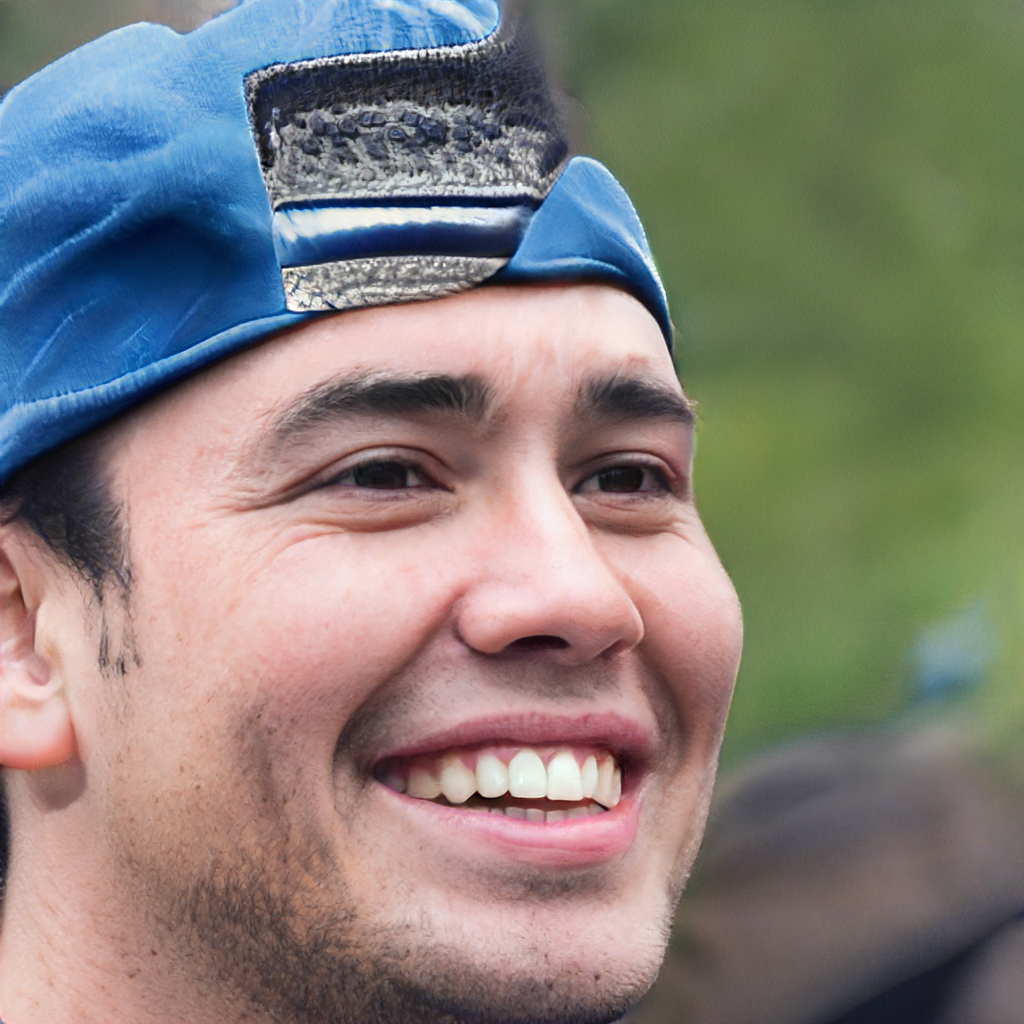
Portrait style: Real Portrait